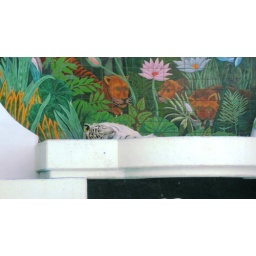
the white tiger at the Mirage (used by the famous magicians)